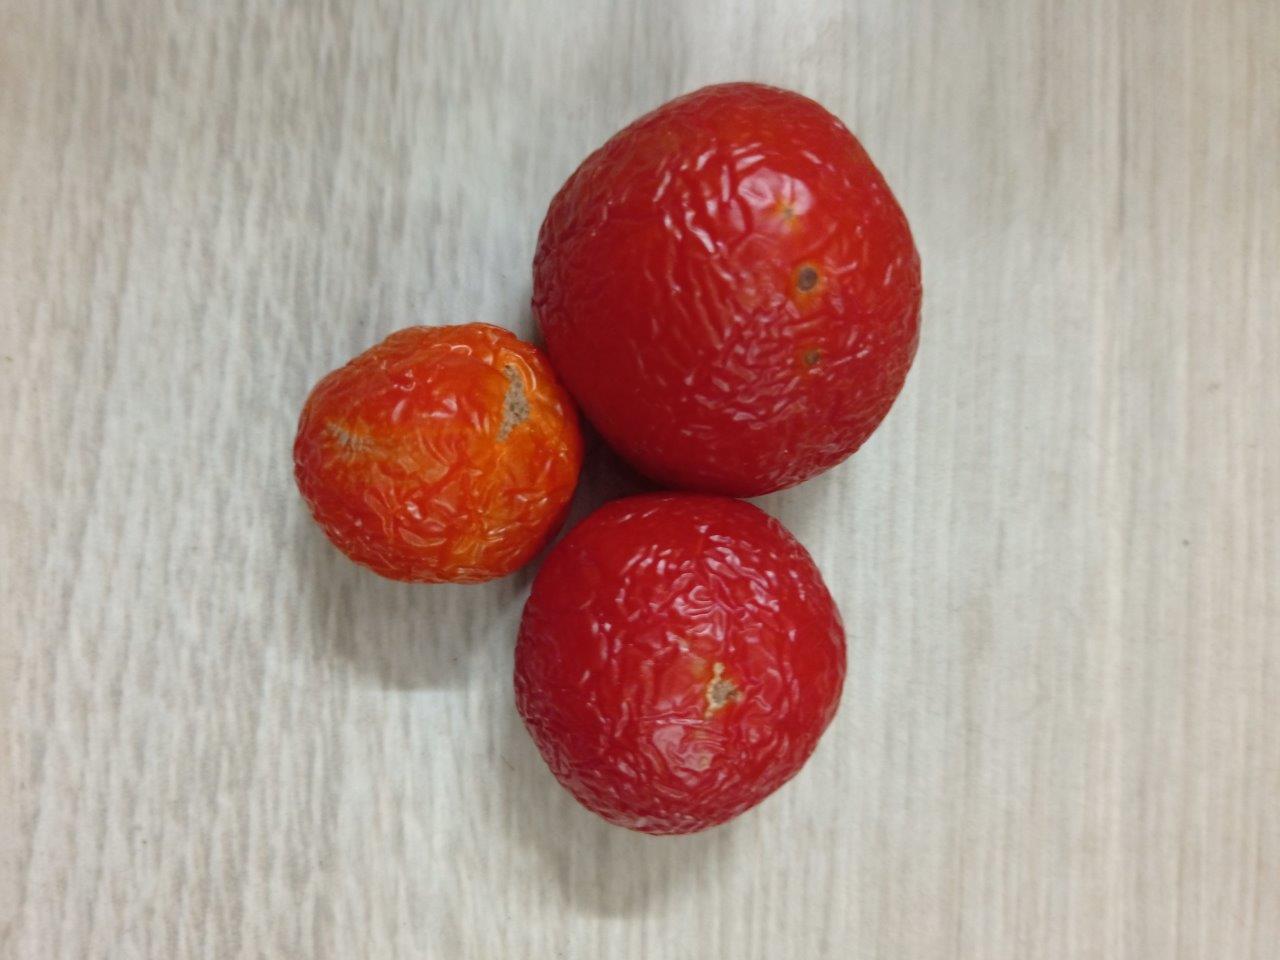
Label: Rotten